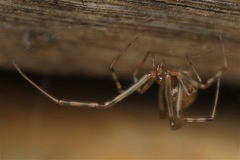
Species: Parasteatoda_tepidariorum